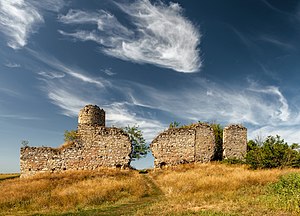
Tjornokozyntsi-borgen
Tjornokozyntsi-borgen
Tjornokozyntsi-borgen er ruinen af en befæstet bygning, der blev opført i slutningen af 1300-tallet eller begyndelsen af 1400-tallet nær landsbyen Tjornokozyntsi i Kamjanets-Podilskij rajon i Khmelnytskyj oblast, Ukraine. Fra midten af 1400-tallet til slutningen af 1700-tallet fungerede borgen som sommerresidens for de romersk-katolske biskopper i Kamjanets.